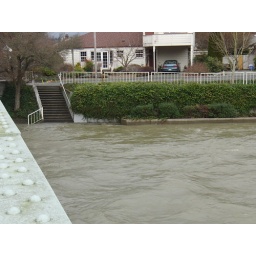
January 23, 2011Cedar river overflowing with rain water at Williams Ave. S in Renton.